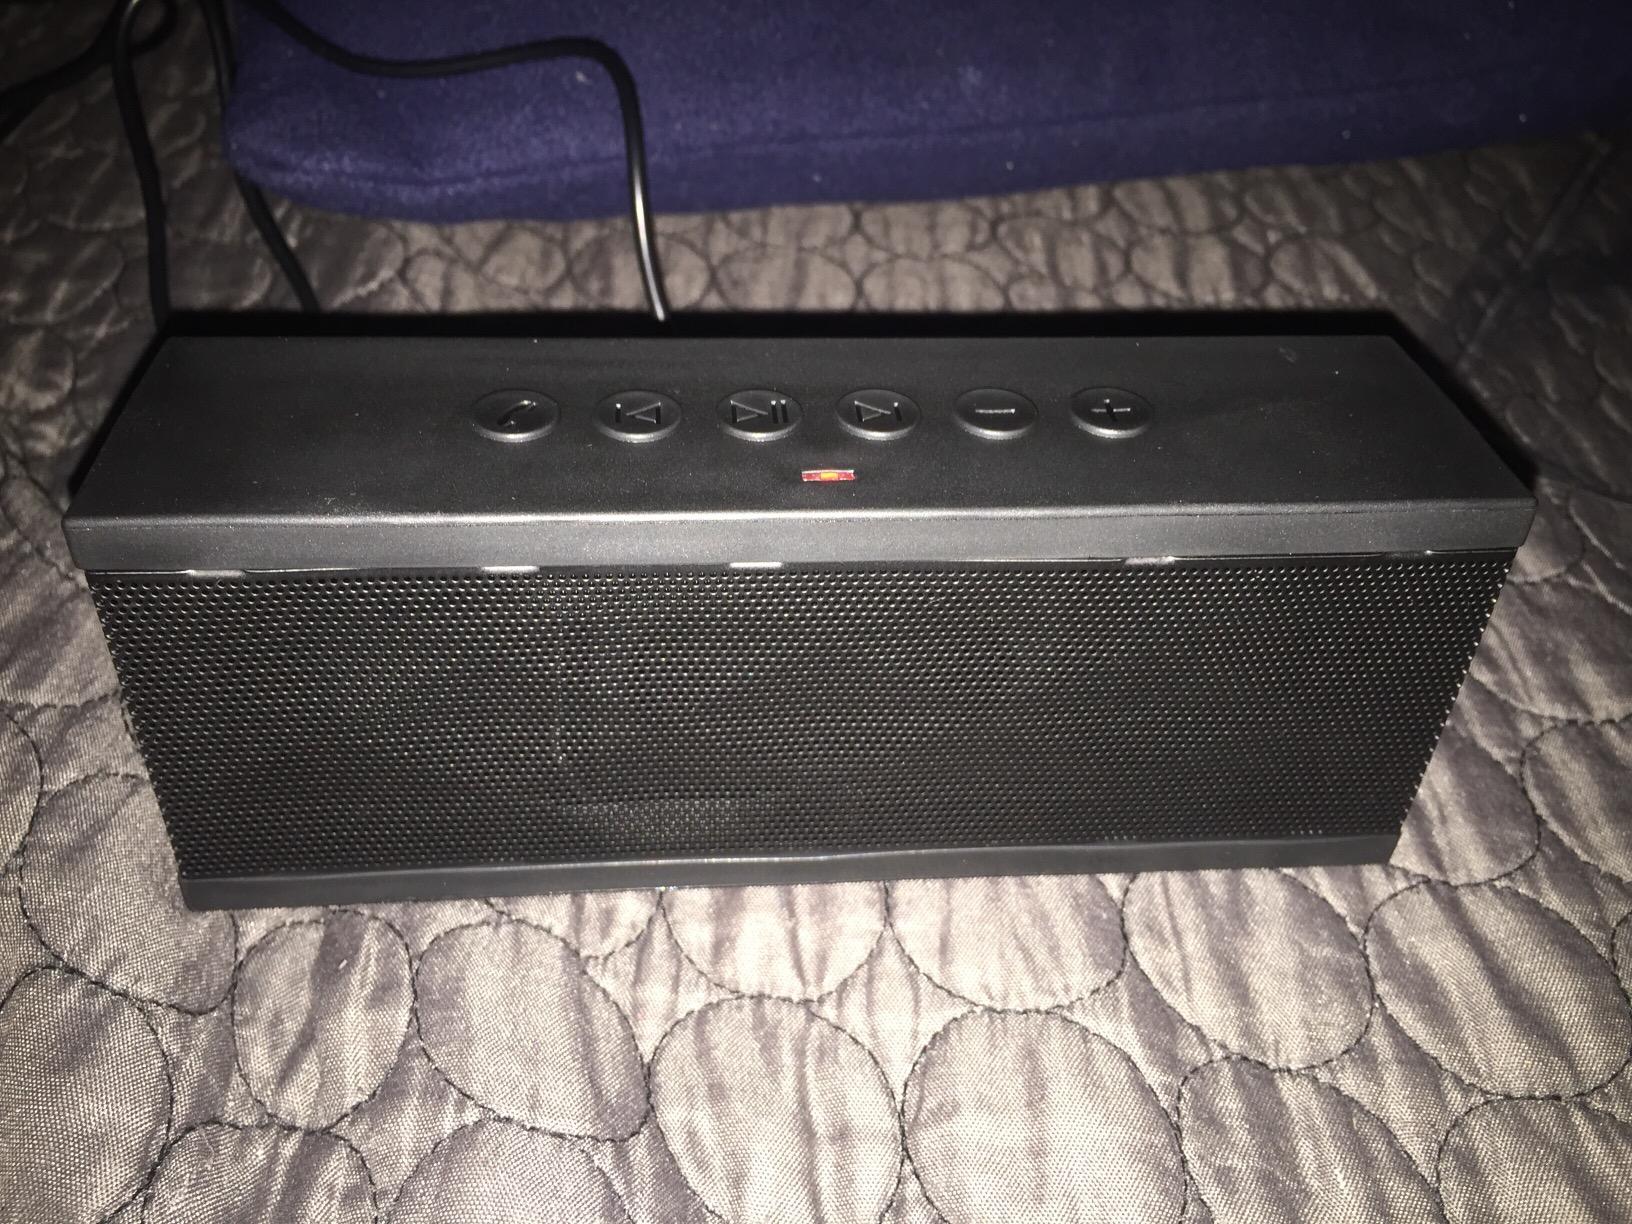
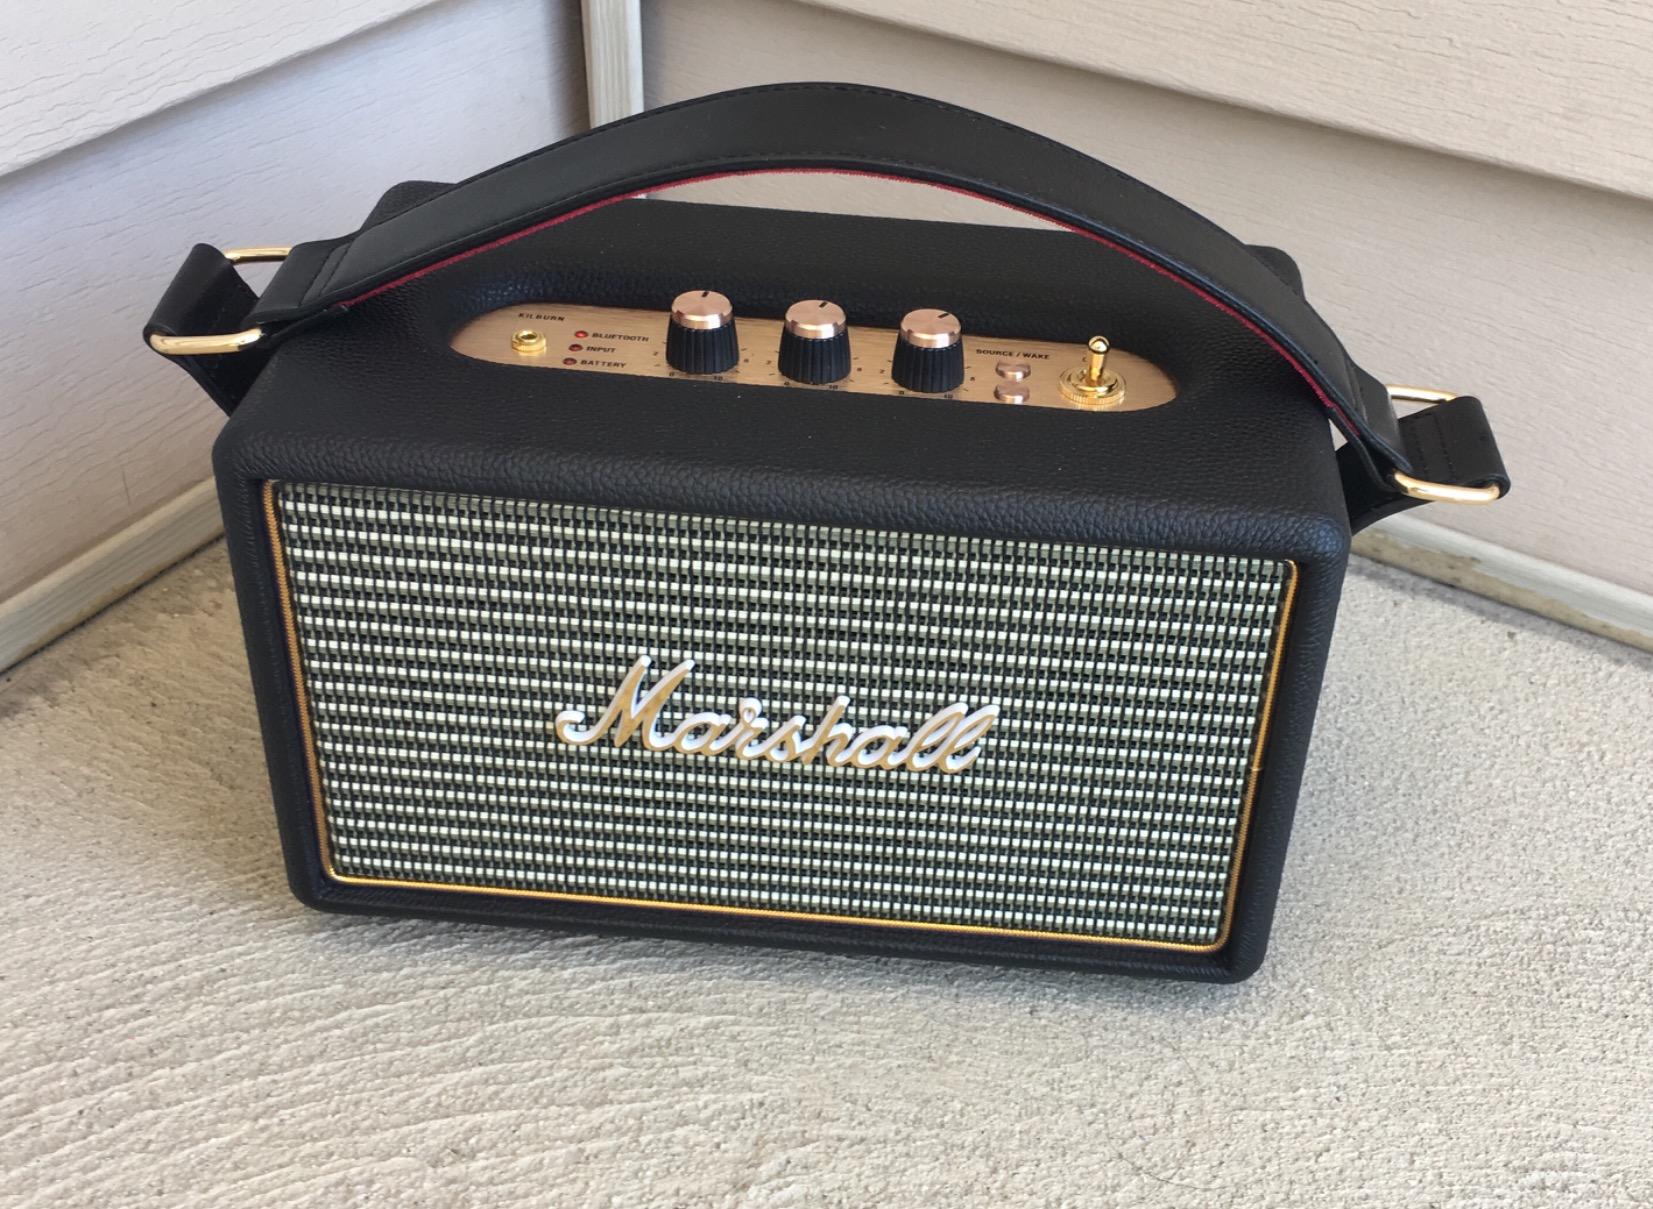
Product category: speaker
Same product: no